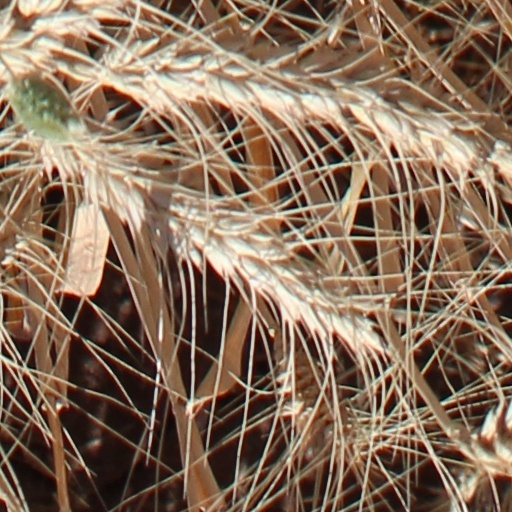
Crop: wheat